Kabaret Starszych Panów

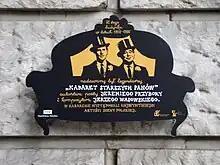
Memorial plate for Jeremi Przybora and Jerzy Wasowski and their show on Polish TV building in Warsaw.

Wasowski and Przybora began professional cooperation in 1948 in radio shows. The cabaret was created in Warsaw in 1958 and was active till 1966. It aired on Polish Television at a time when all TV broadcasting was state-run. Unlike modern shows, airing on a weekly basis, their shows on censored television took months to prepare, and in the end, during the eight years they only created sixteen episodes. It quickly gained significant Poland-wide popularity; even though many people still did not own TV sets. During the late-night hours when the programme was aired, families and friends congregated in the houses where the show could be watched. The cabaret was eventually moved to a prime time slot. Its popularity led to a film, starring the same characters, called Upał (1964), and directed by Kazimierz Kutz. The early TV programs were not archived, and about half of them have been lost. They were recast in 1978-1980 as the "Kabaret Jeszcze Starszych Panów" ("The Even Older Gentlemen's Cabaret"). The cabaret was disbanded in 1968, as Wasowski decided he was too old to keep performing, and felt that it is better to end the show when their performance is still strong, rather than wait for its future decline.